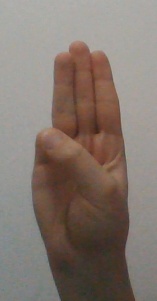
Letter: thaa